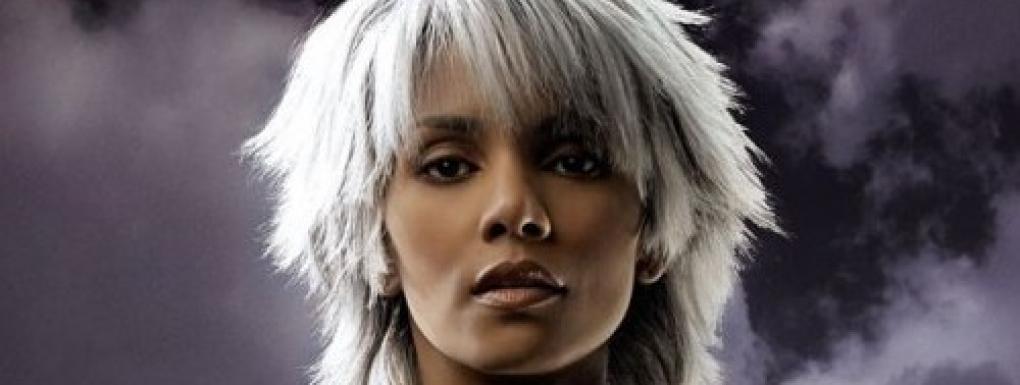
Gender: women